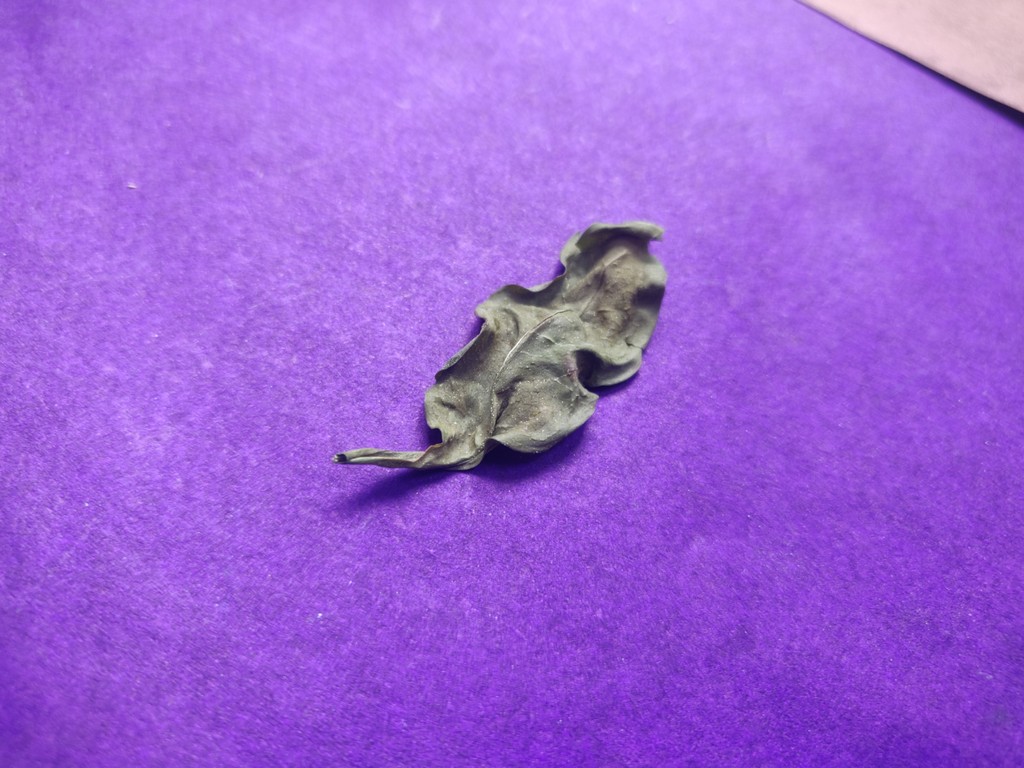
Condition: Dried
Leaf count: single
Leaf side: unknown